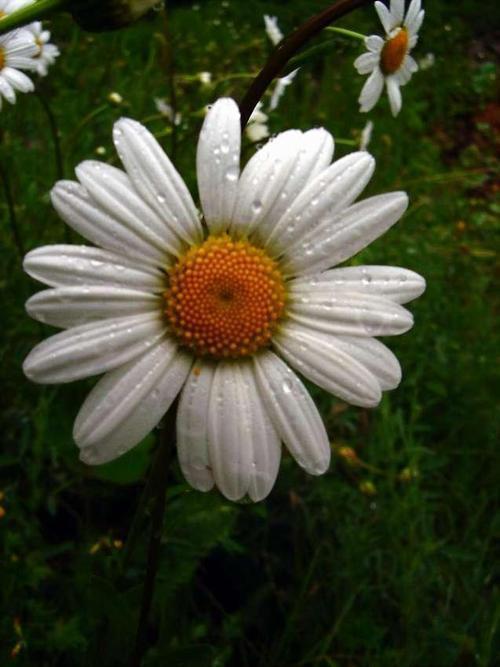
Flower: Daisy